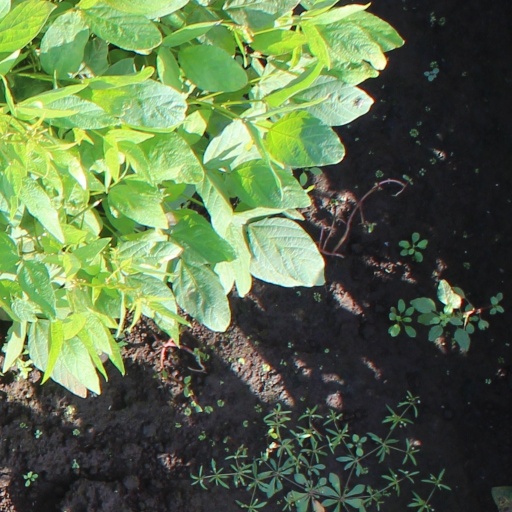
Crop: soybean